Tomb of the Unknown Soldier (Italy)

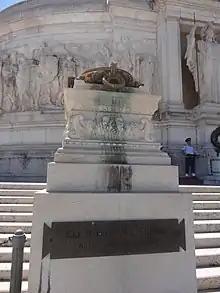
One of the two braziers that burn perpetually on the sides of the tomb of the Italian Unknown Soldier at Altare della Patria in Rome. At their base there is a plaque bearing the inscription "Gli italiani all'estero alla Madre Patria" ("Italians abroad to the Motherland")

Parts of the crypt and the sepulchre were made with stone materials from the mountains that were the scene of the battles of the First World War: the marble floor is from the Karst Plateau while the small altar was made of a single block of stone from Monte Grappa.